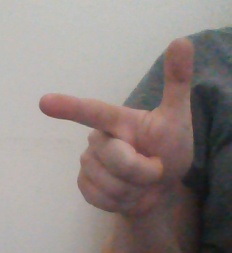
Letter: yaa